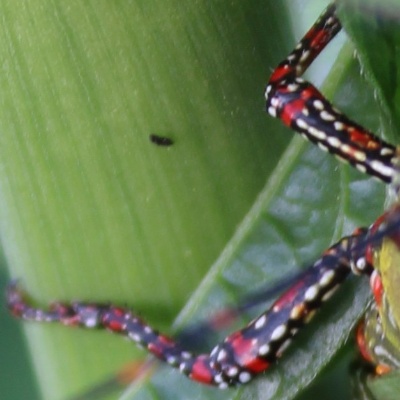
Crop: Maize
Condition: grasshoper